Leslie Balfour-Melville

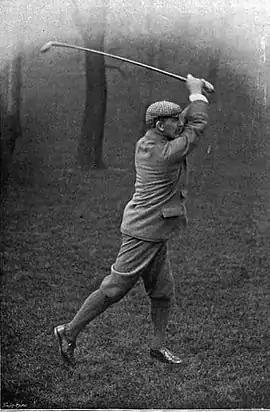
Balfour-Melville c. 1887

Leslie Balfour, as he was then, played for Edinburgh Academicals.